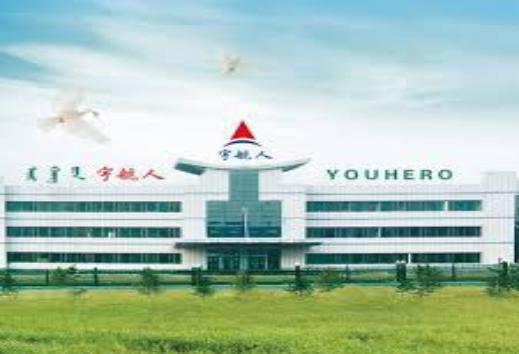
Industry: Necessities